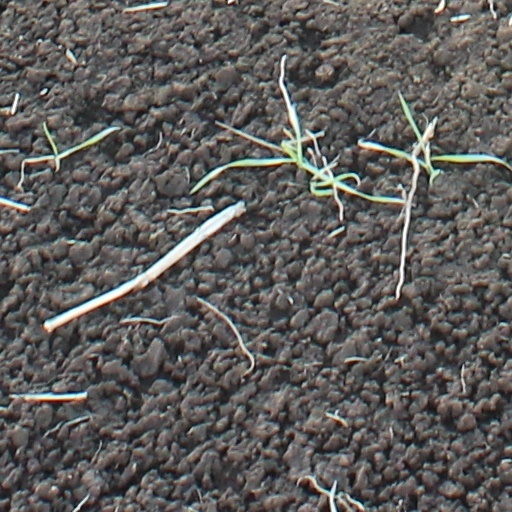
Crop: wheat